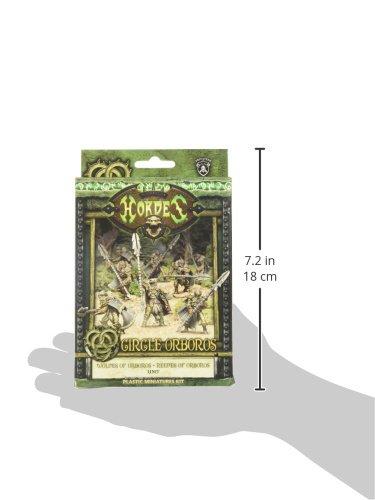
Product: Privateer Press Hordes Circle Reeves/Wolves of Orboros Kit
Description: Great Condition.
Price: $46.99
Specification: ProductDimensions:4x2x4inches|ItemWeight:3.2ounces|ShippingWeight:4ounces(Viewshippingratesandpolicies)|DomesticShipping:ItemcanbeshippedwithinU.S.|InternationalShipping:ThisitemcanbeshippedtoselectcountriesoutsideoftheU.S.LearnMore|ASIN:B01M31YGIK|Itemmodelnumber:PIP72082|Manufacturerrecommendedage:12yearsandup